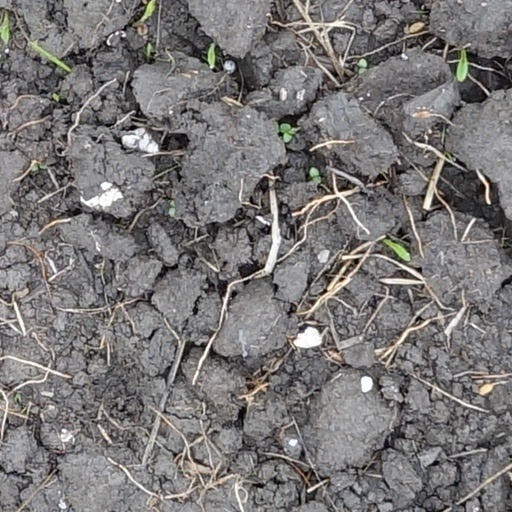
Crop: wheat